Sky position (RA, Dec in degrees): 195.005, -0.722
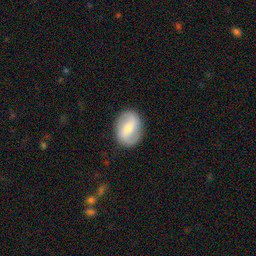
Galaxy morphology: Barred Spiral Galaxies